Sagafjord

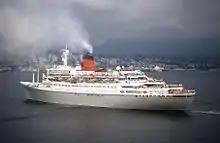
"Sagafjord" in Vancouver harbor, 1992

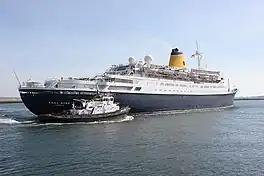
"Saga Rose" leaving Brest, France

The "Sagafjord" undertook her maiden voyage from Oslo to New York City on 2 to 11 October 1965. At the time she was built to set the mark of luxury. She sailed with Norwegian America Line until 1980. Cruise services operated a loss in the late 1970s and were restructured with the two cruise ships "Sagafjord" and "Vistafjord" passing to a new company, Norwegian America Cruises, in 1980. The two ships were sold in 1983/84. The company was taken over by Cunard Line. The ship retained her original name throughout her service with Cunard. Sagafjord was awarded a 5 Stars Plus rating by the Berlitz Cruise Guide and consistently voted amongst the 10 best cruise ships in the world until the early 1990s.